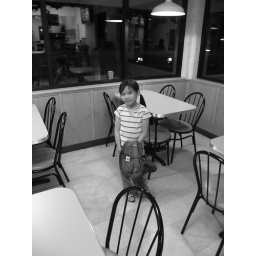
A Girl in the black and white world. Garden City, KS